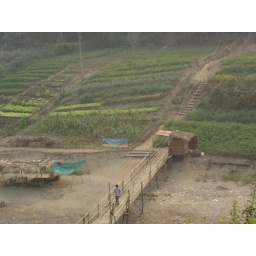
Bamboo bridge over the river